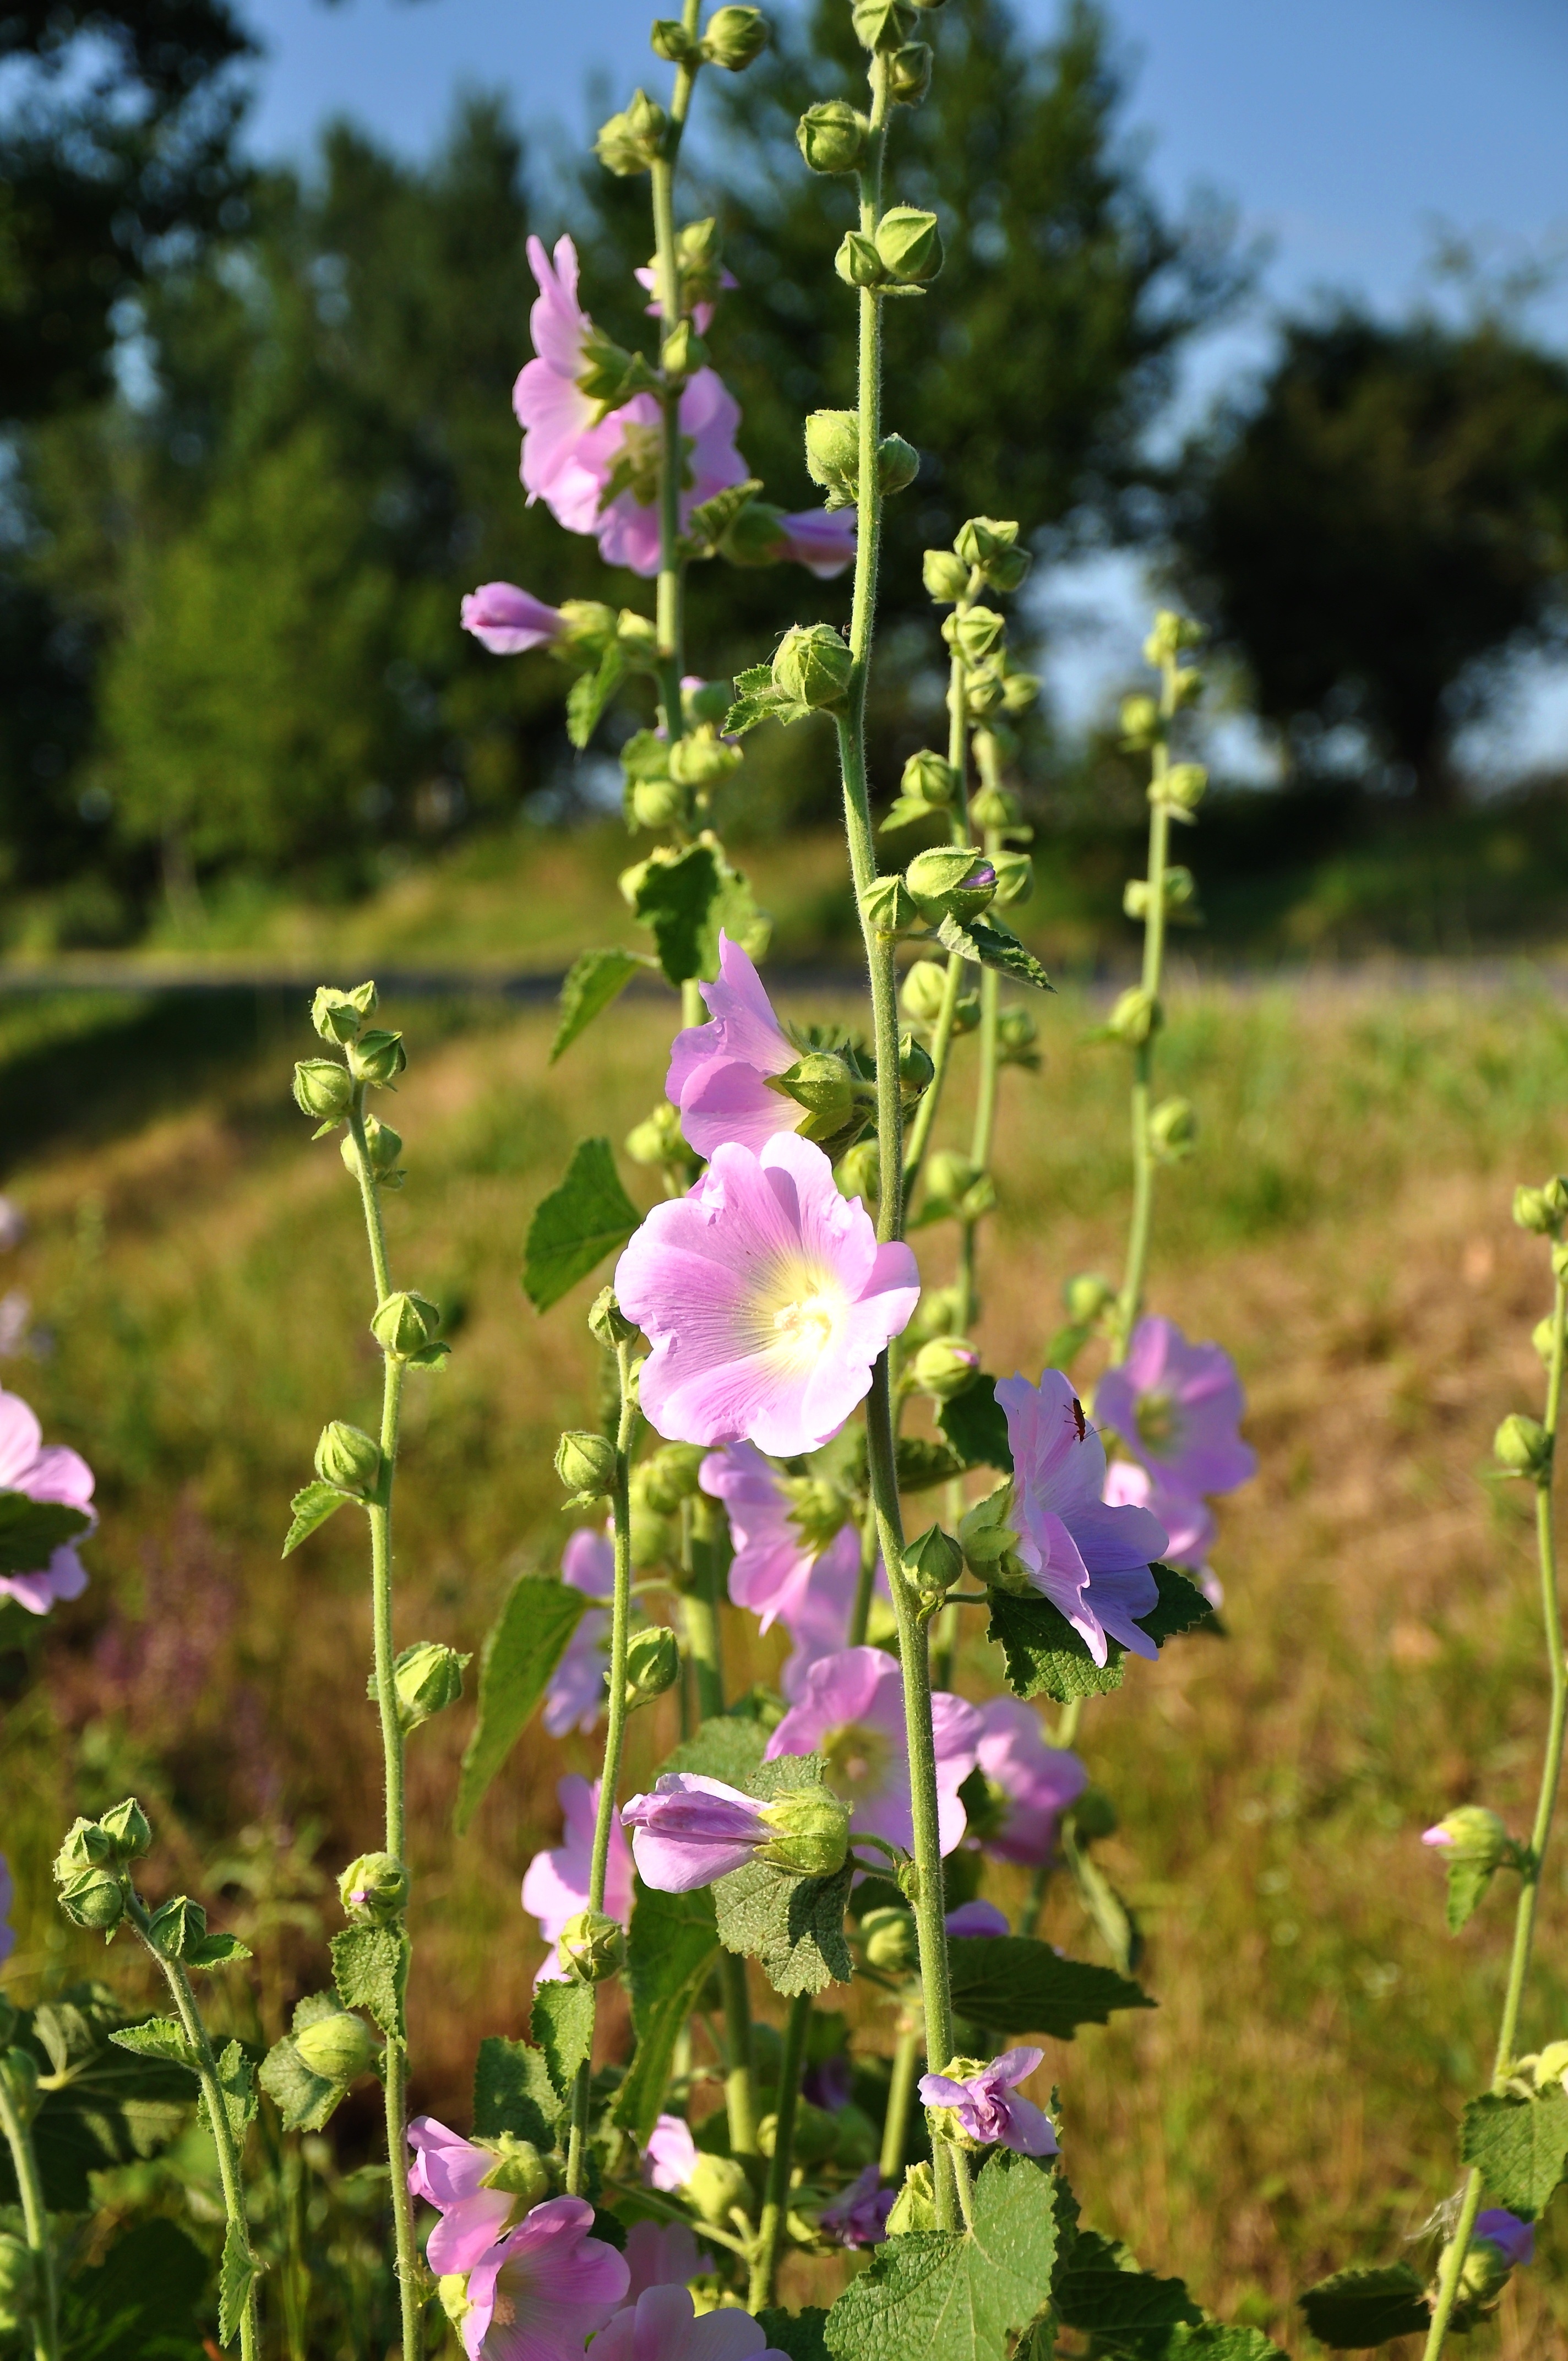
nature, blossom, plant, meadow, flower, herb, botany, garden, flora, wildflower, hollyhock, digitalis, hollyhocks, flowering plant, delphinium, bellflower family, annual plant, land plant, dame's rocket, roads in flower